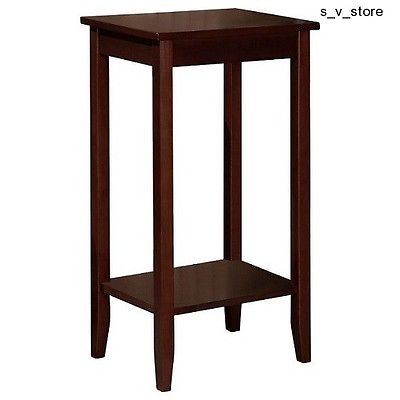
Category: table